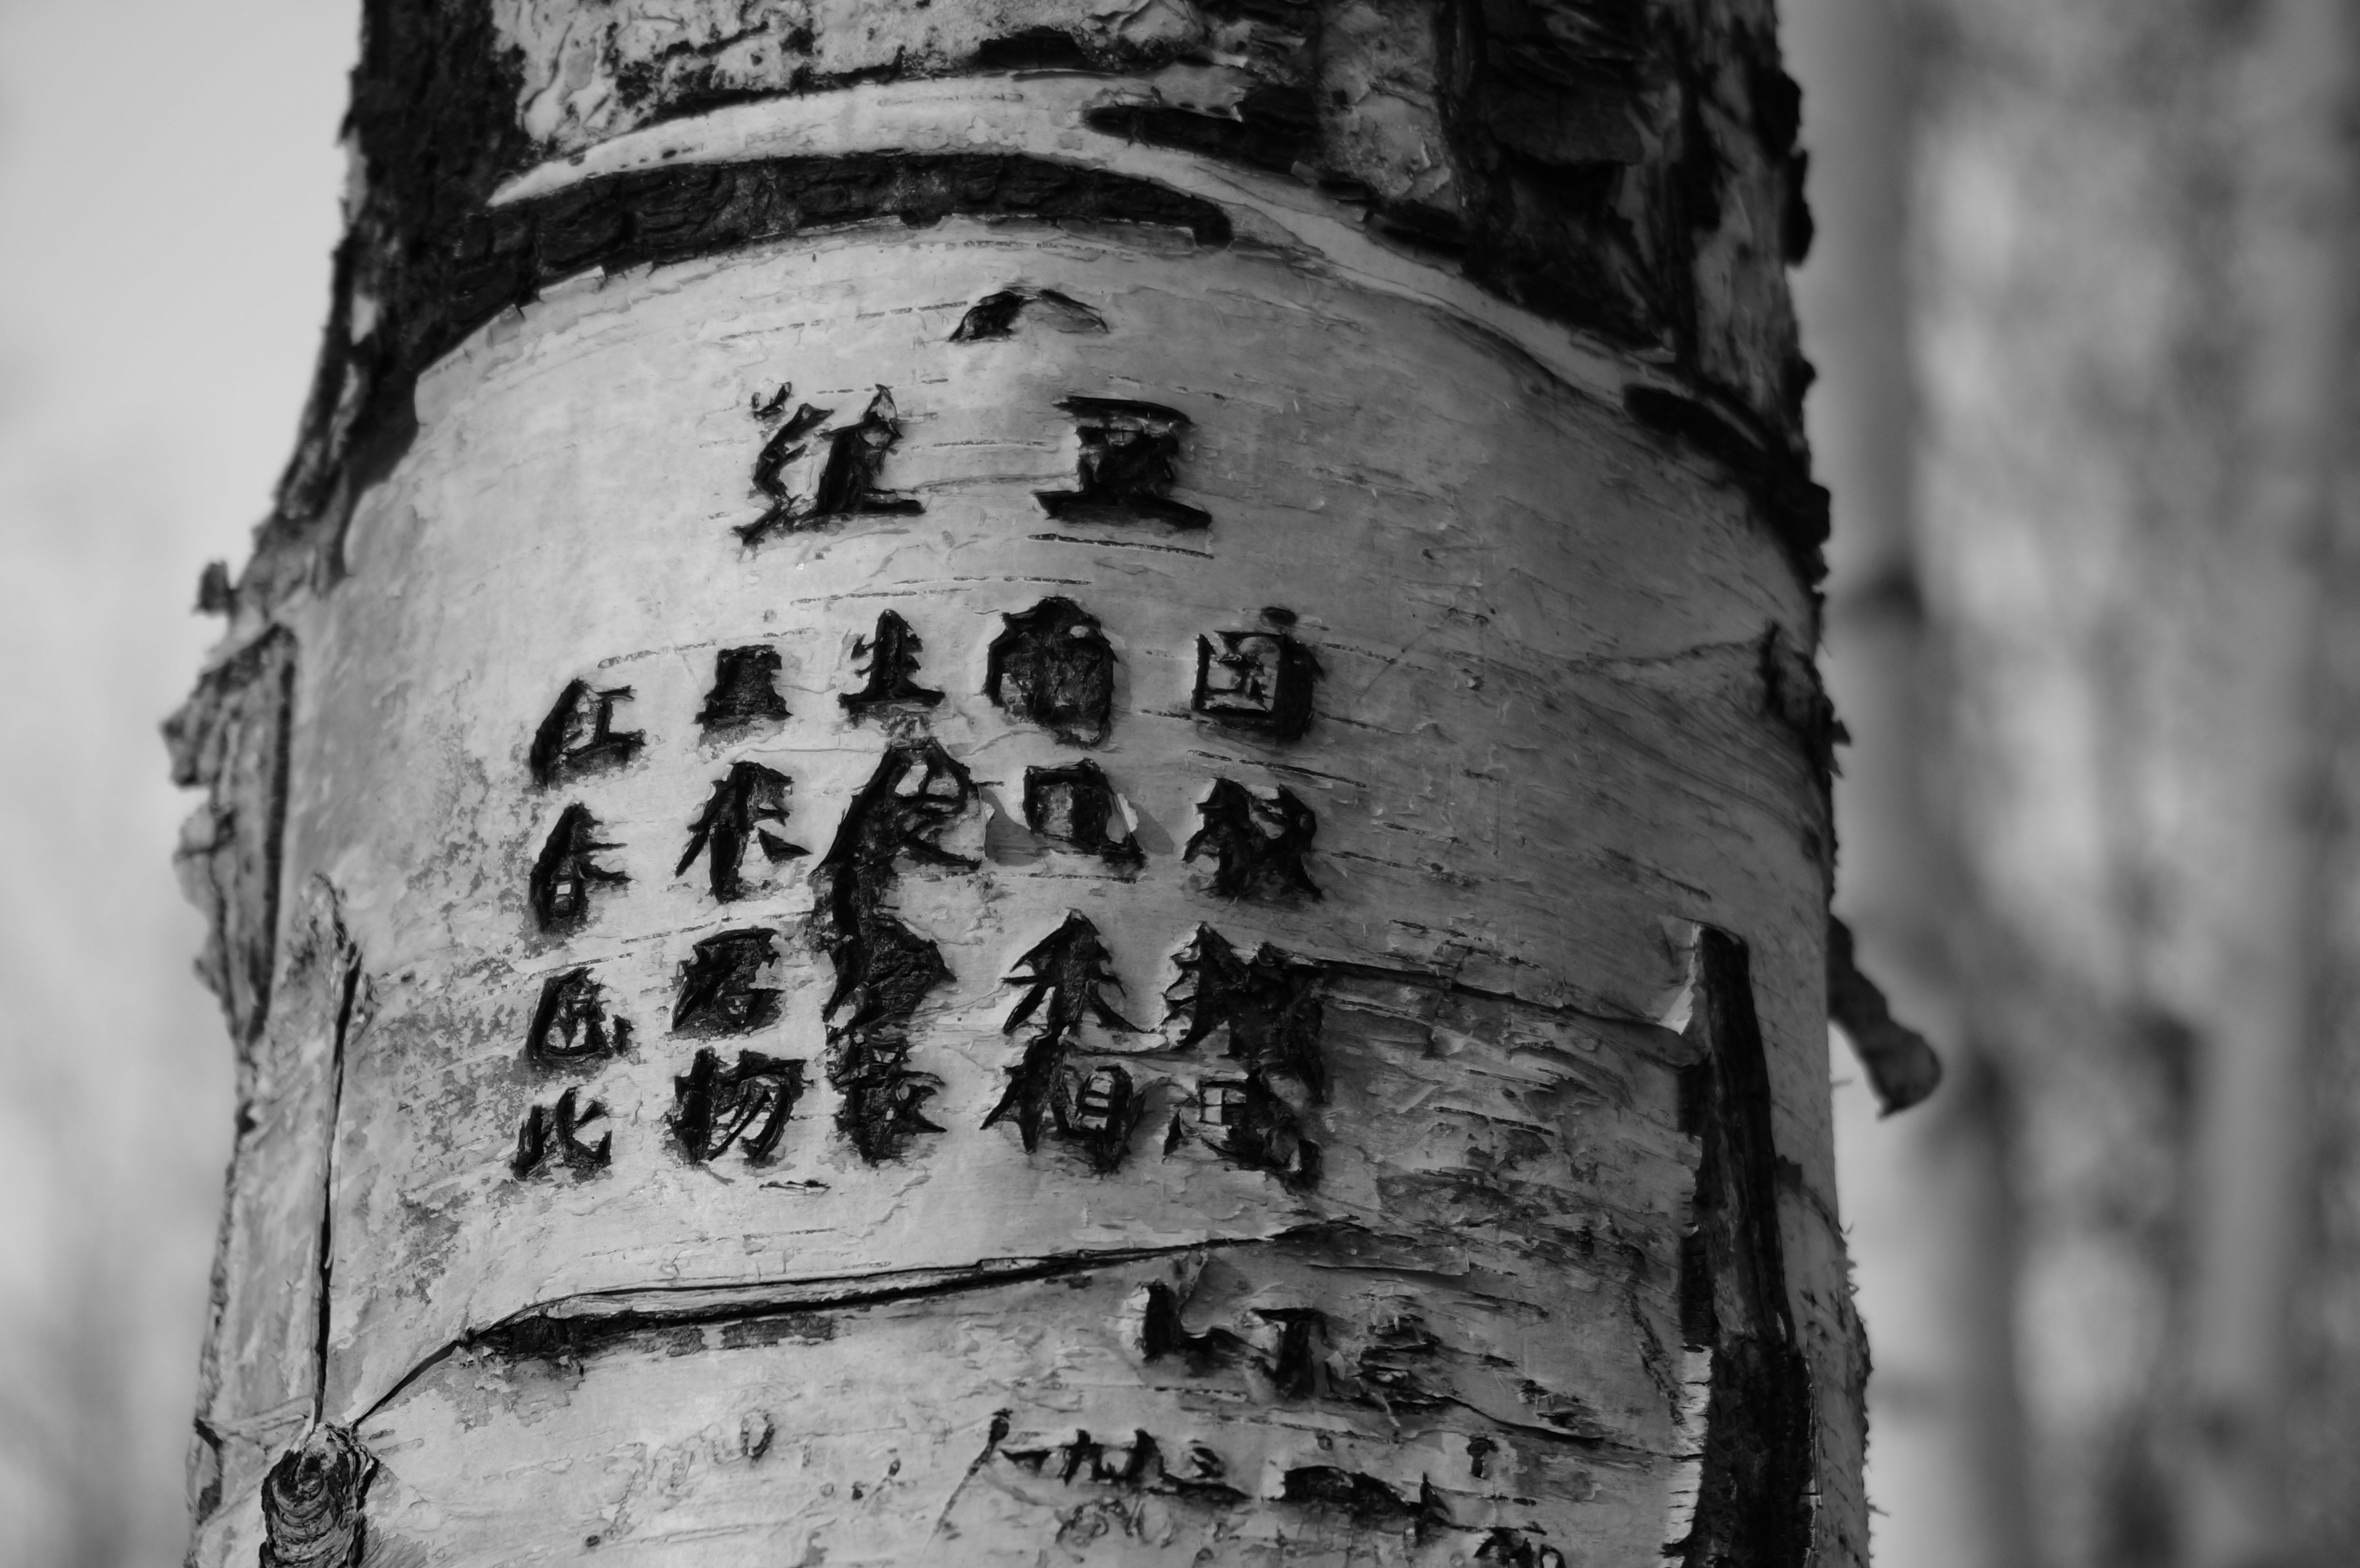
tree, black and white, wood, white, photography, trunk, black, monochrome, art, drawing, temple, words, photograph, engraved, poetry, monochrome photography, woody plant